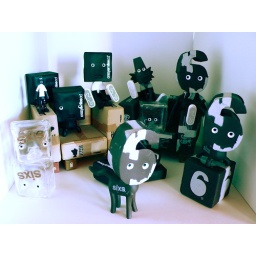
boy & dog & set sixs by Michael Lau